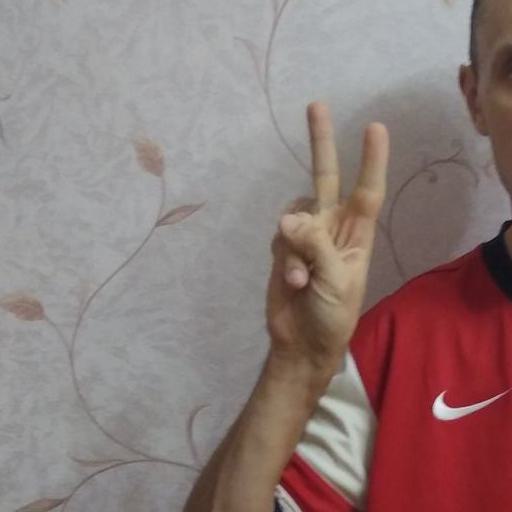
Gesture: peace